Scientific Revolution

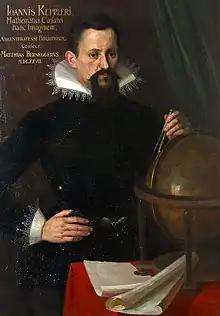
Portrait of Johannes Kepler, one of the founders and fathers of modern astronomy, the scientific method, natural and modern science

The society's first secretary was Henry Oldenburg. Its early meetings included experiments performed first by Hooke and then by Denis Papin, who was appointed in 1684. These experiments varied in their subject area and were important in some cases and trivial in others. The society began publication of "Philosophical Transactions" from 1665, the oldest and longest-running scientific journal in the world, which established the important principles of scientific priority and peer review.